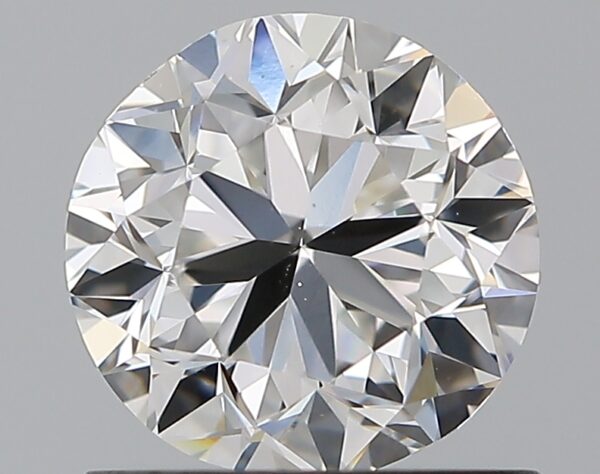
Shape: round
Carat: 1
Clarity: VS1
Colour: E
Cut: F
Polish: EX
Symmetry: GD
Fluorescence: M
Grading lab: GIA
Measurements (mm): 6.03 x 6.14 x 4.06